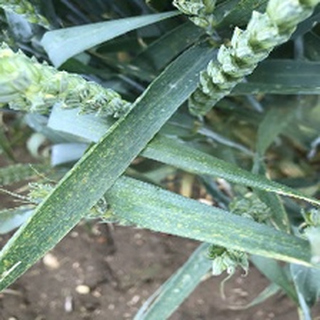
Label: wheat_brown_rust